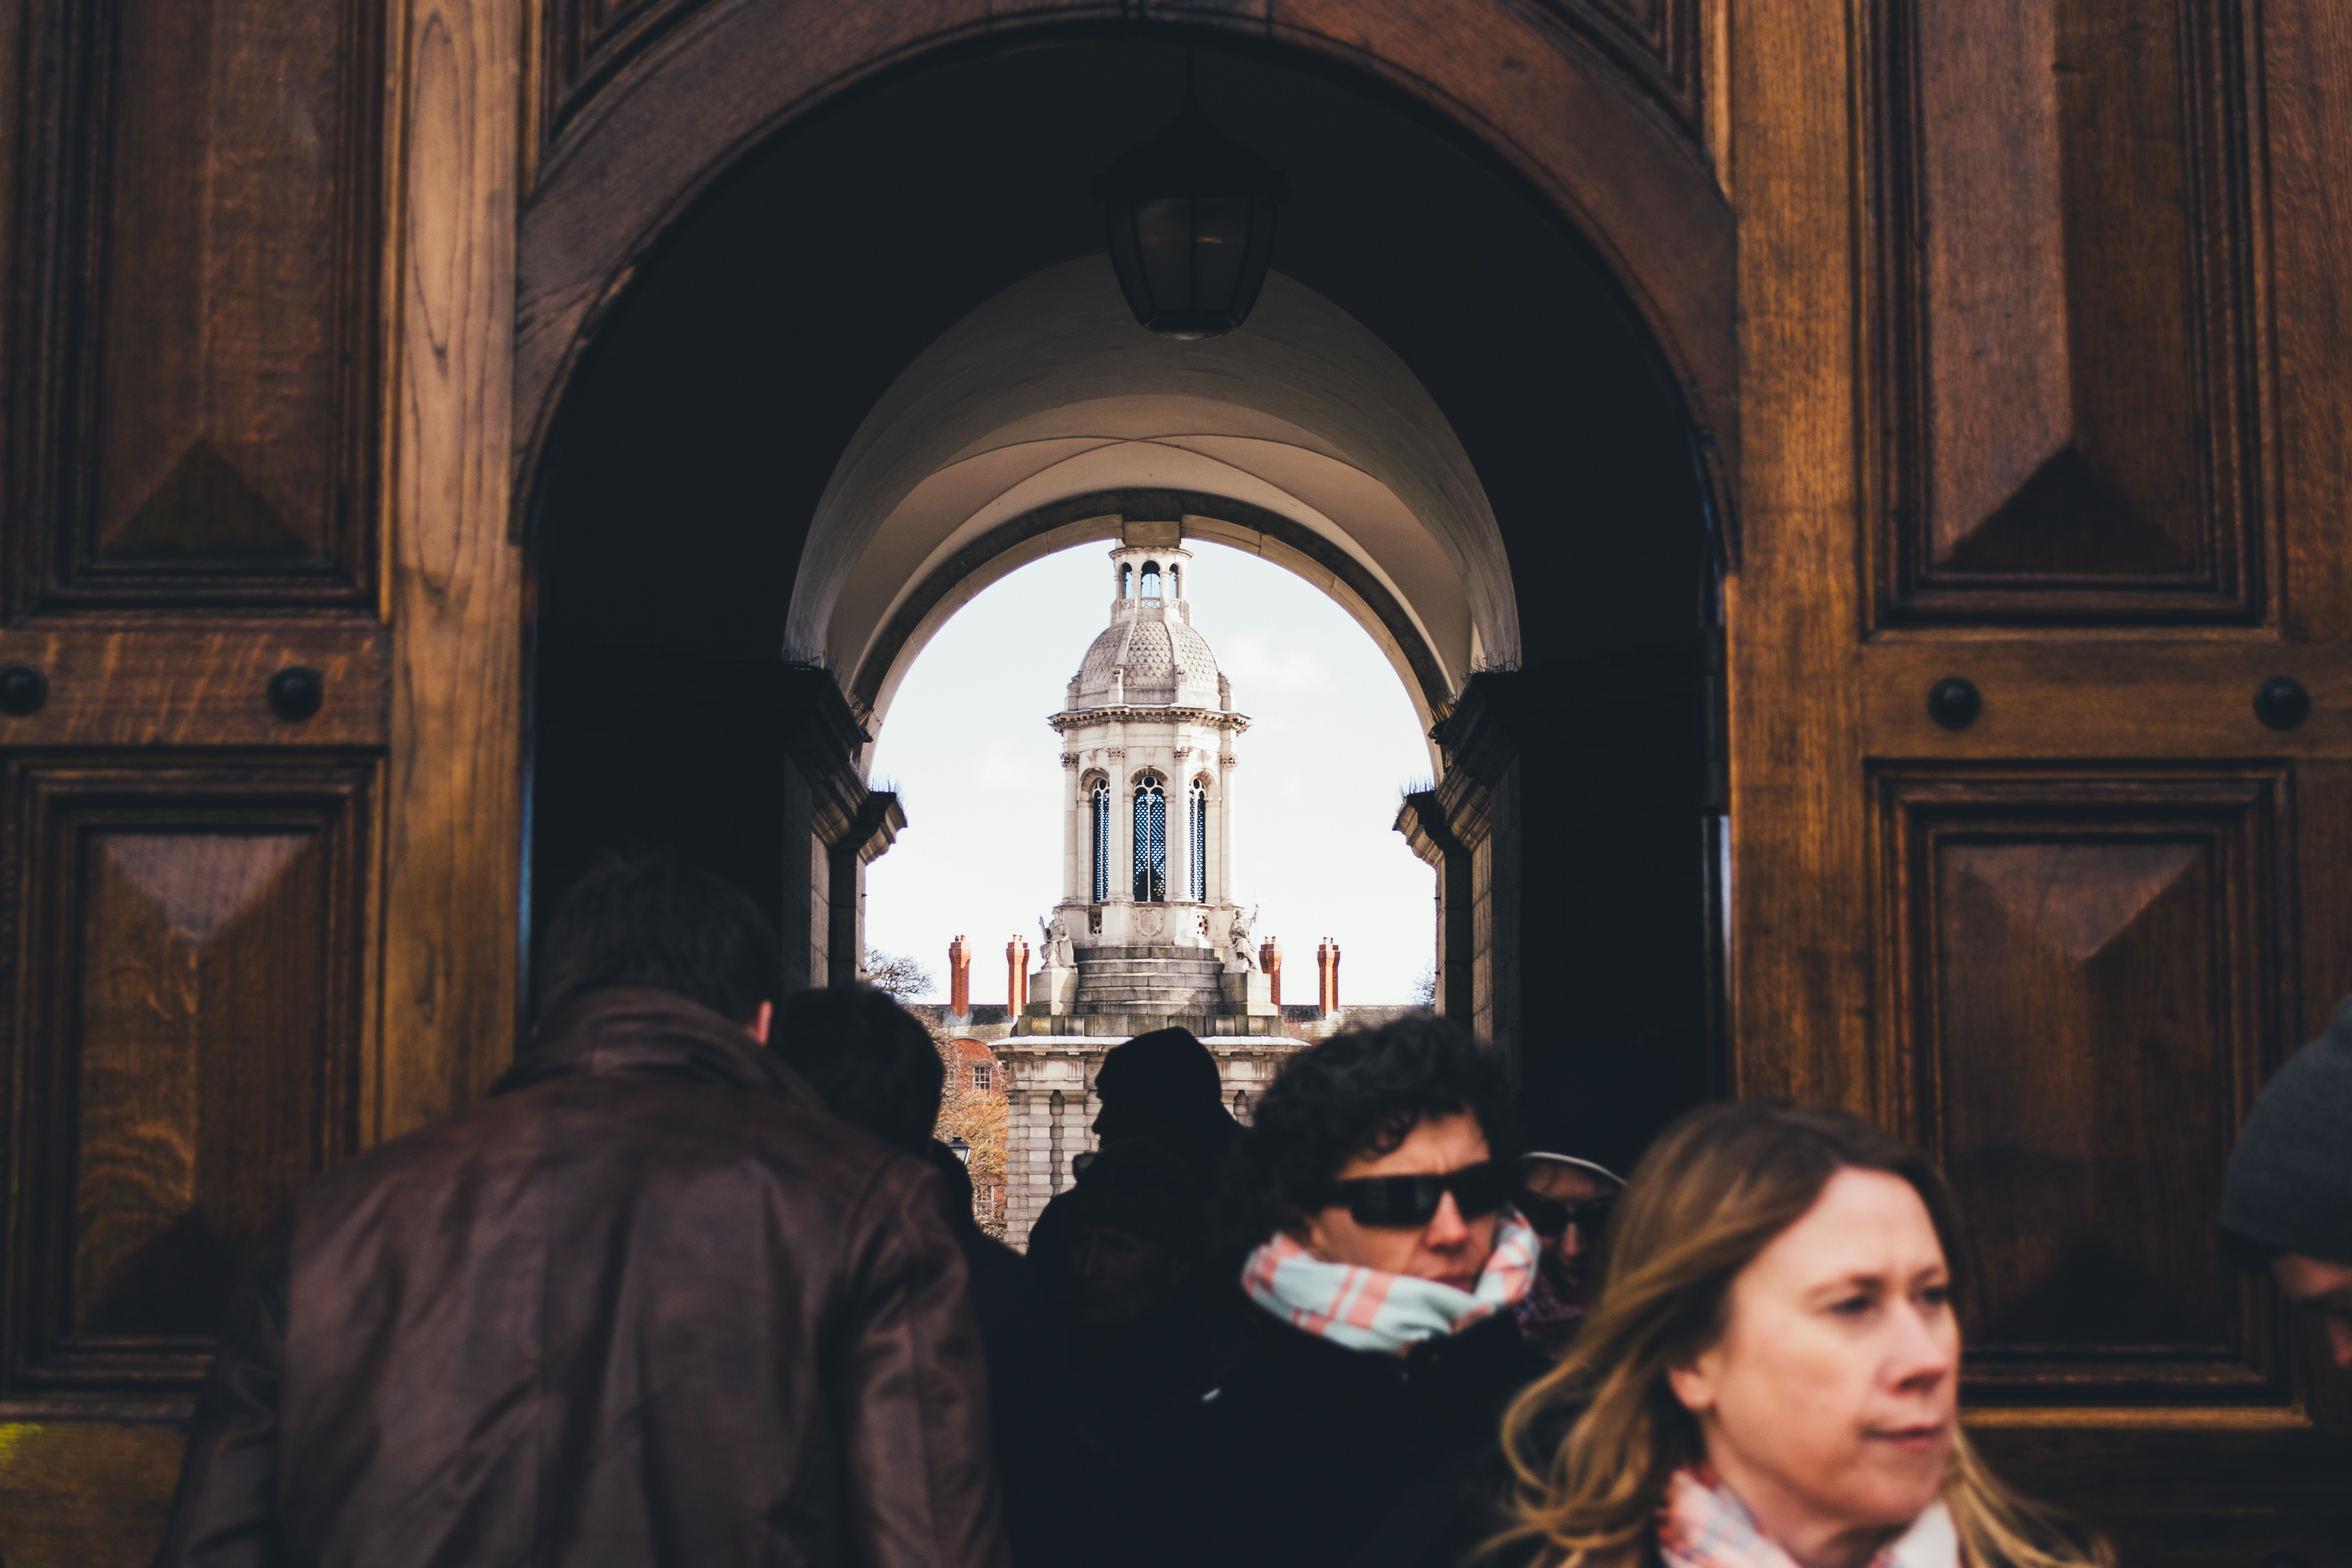
religion, chapel, temple, photograph, image, ancient history